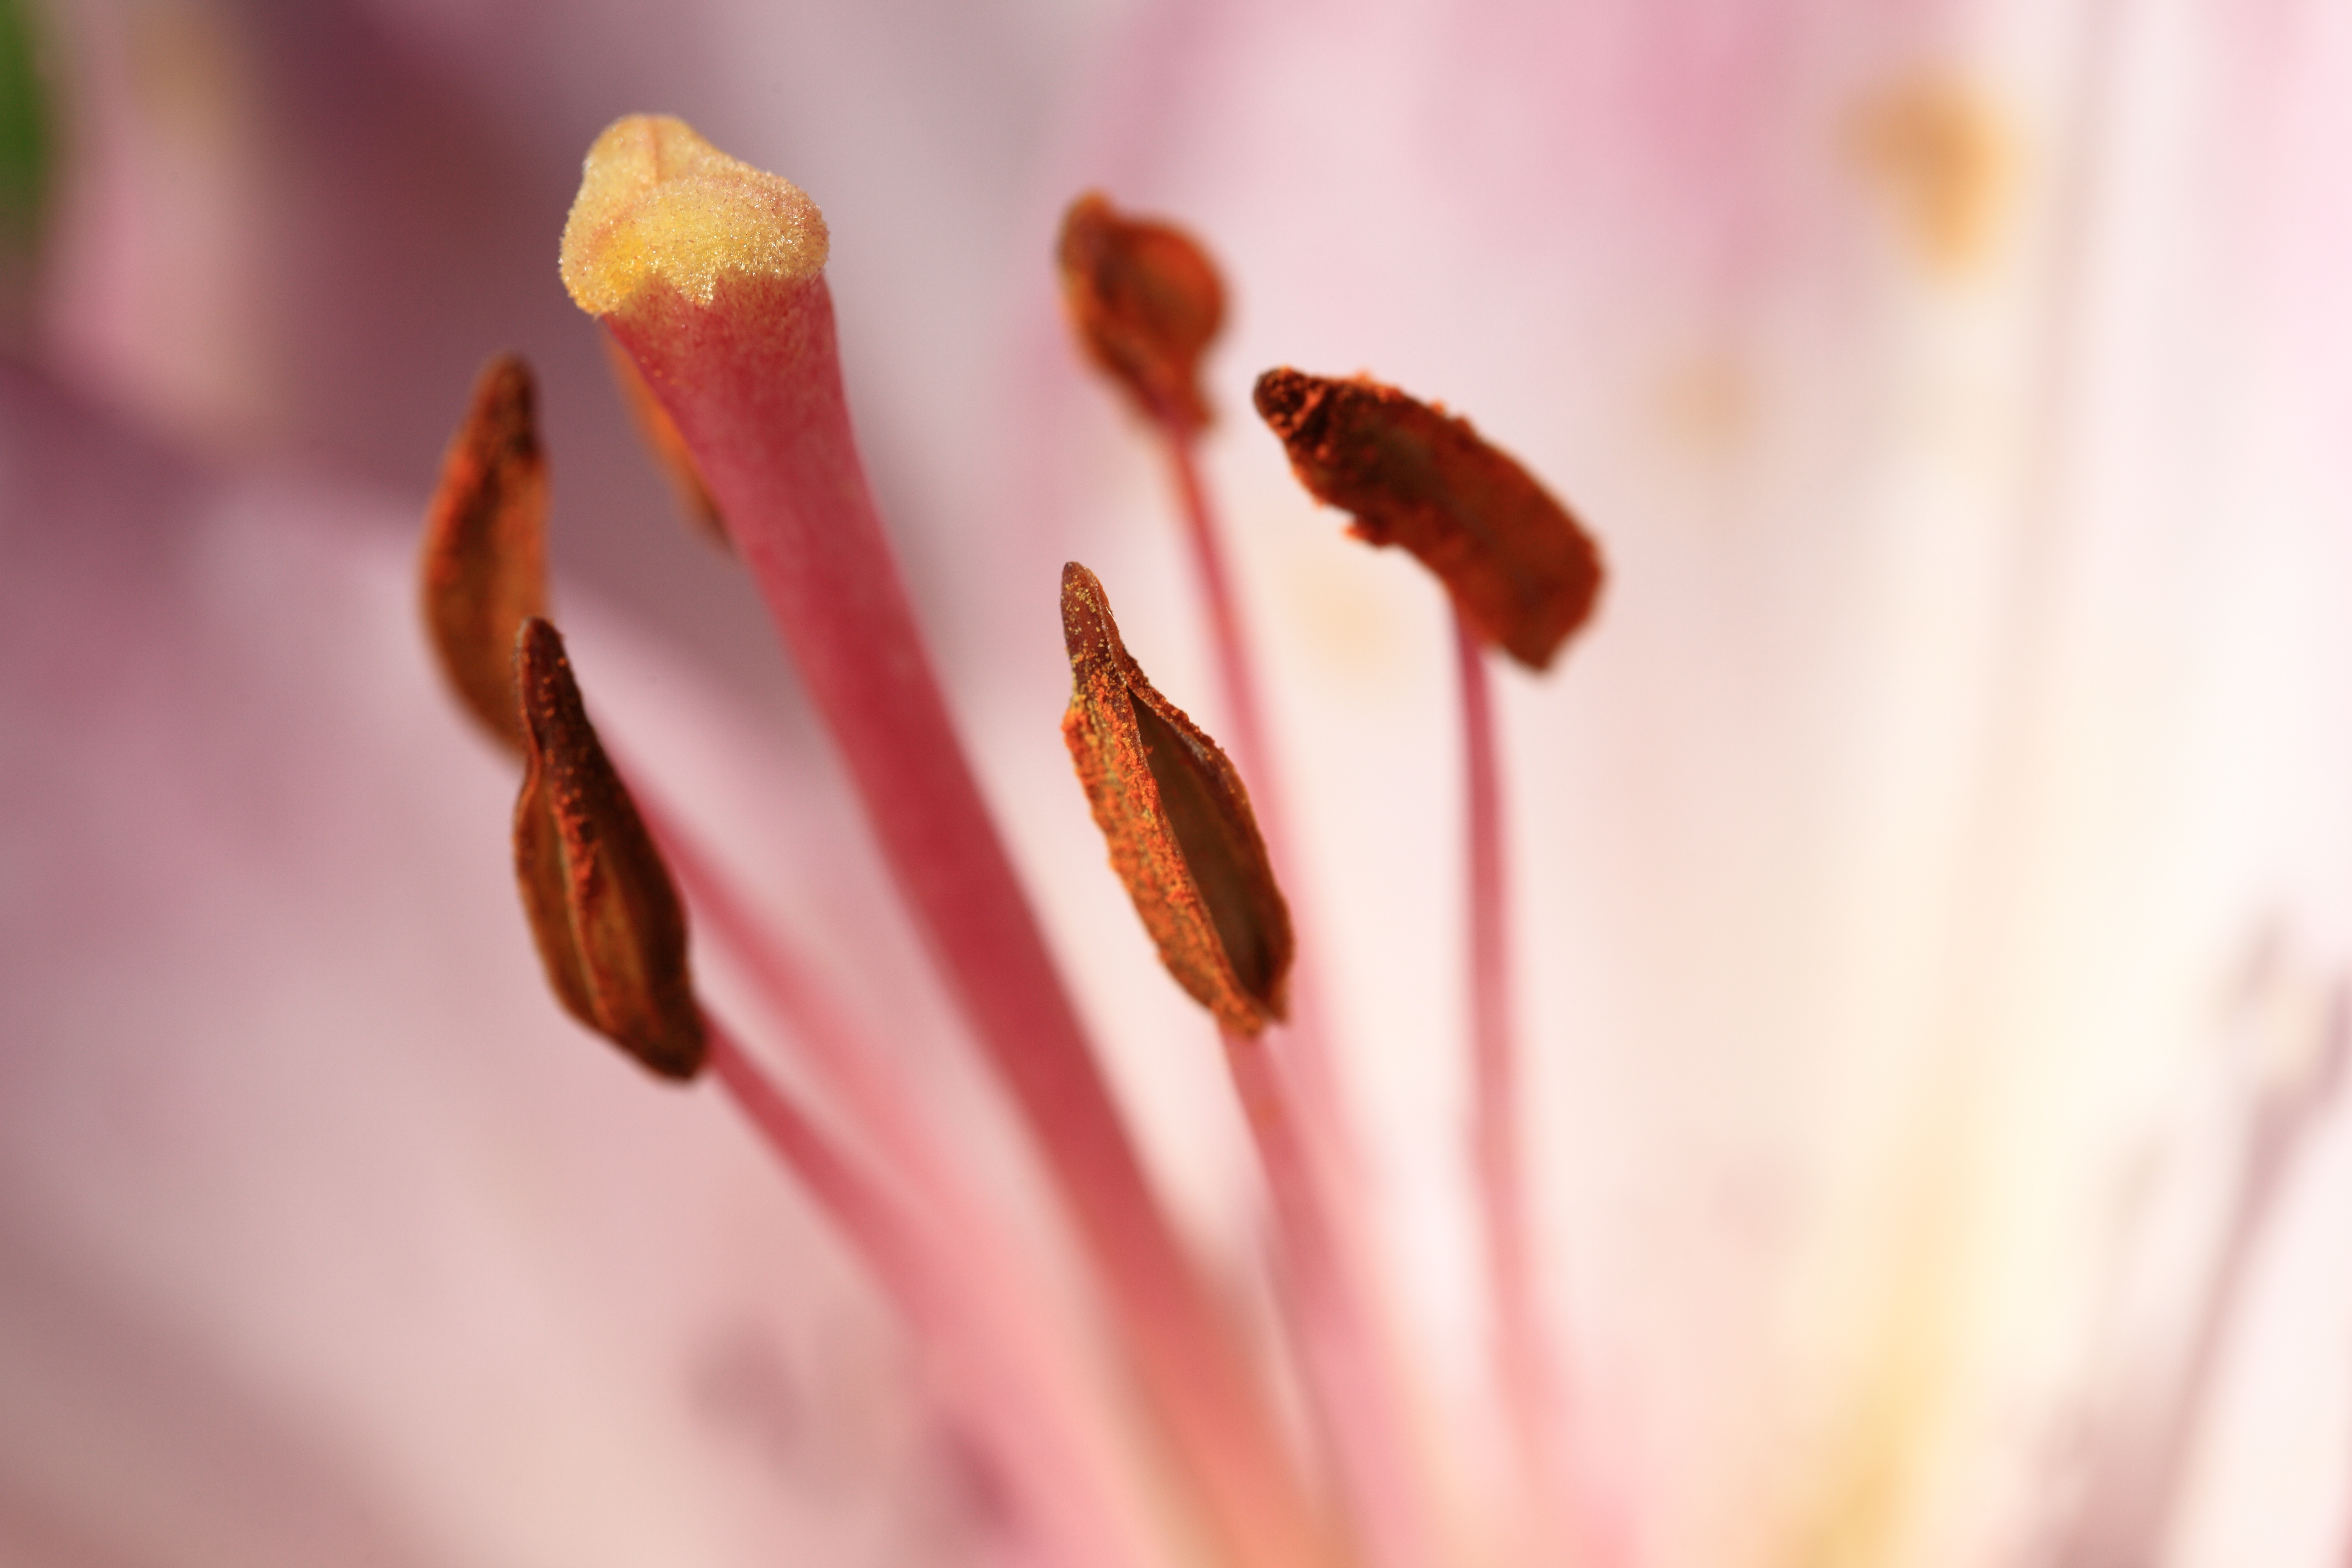
blossom, plant, photography, leaf, flower, petal, pollen, high, flora, close up, cool image, 5d, hires, lily, markii, hi, res, resolution, lilium, huntermountain, macro photography, flowering plant, plant stem, land plant